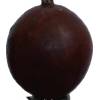
Label: gooseberry